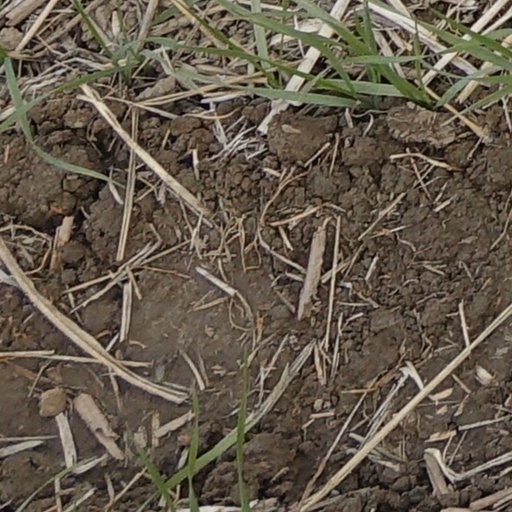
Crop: wheat